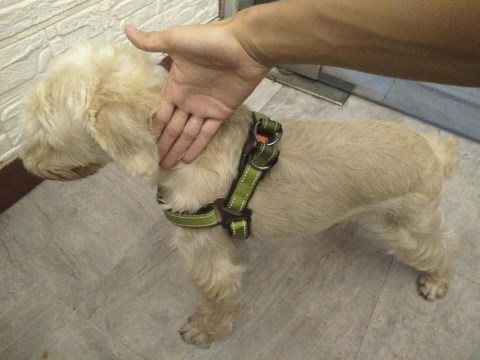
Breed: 2342-n000102-miniature_schnauzer